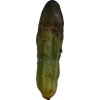
Label: cucumber